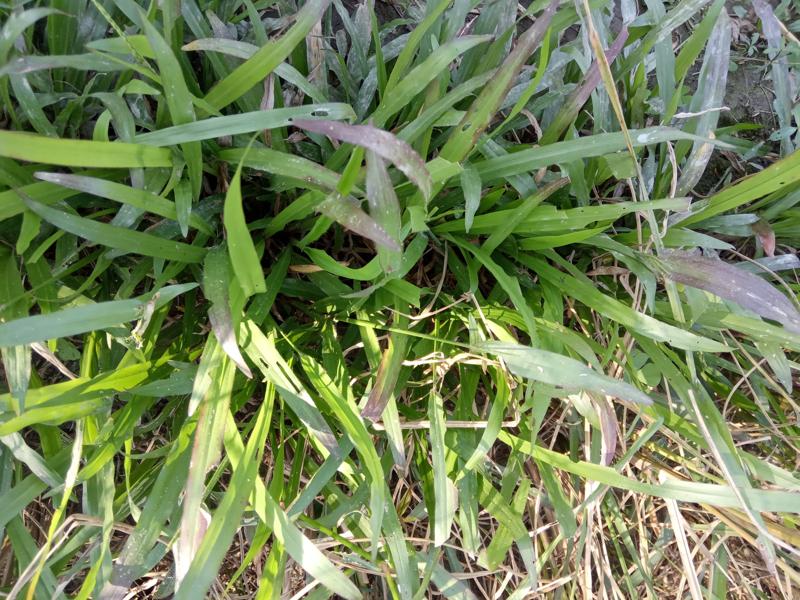
Weed species: Paspalum scrobiculatum